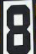
Number: 8